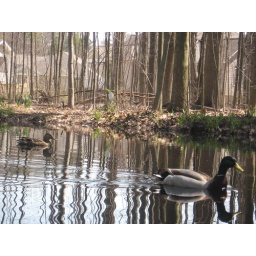
the girl stayed in the center of the pond while the male patrolled around her.